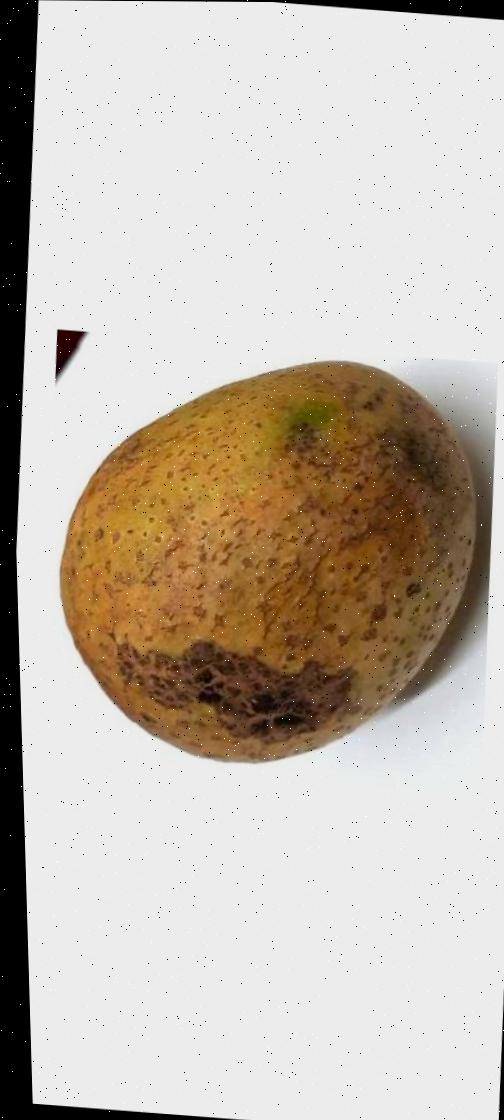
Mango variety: Gourmoti